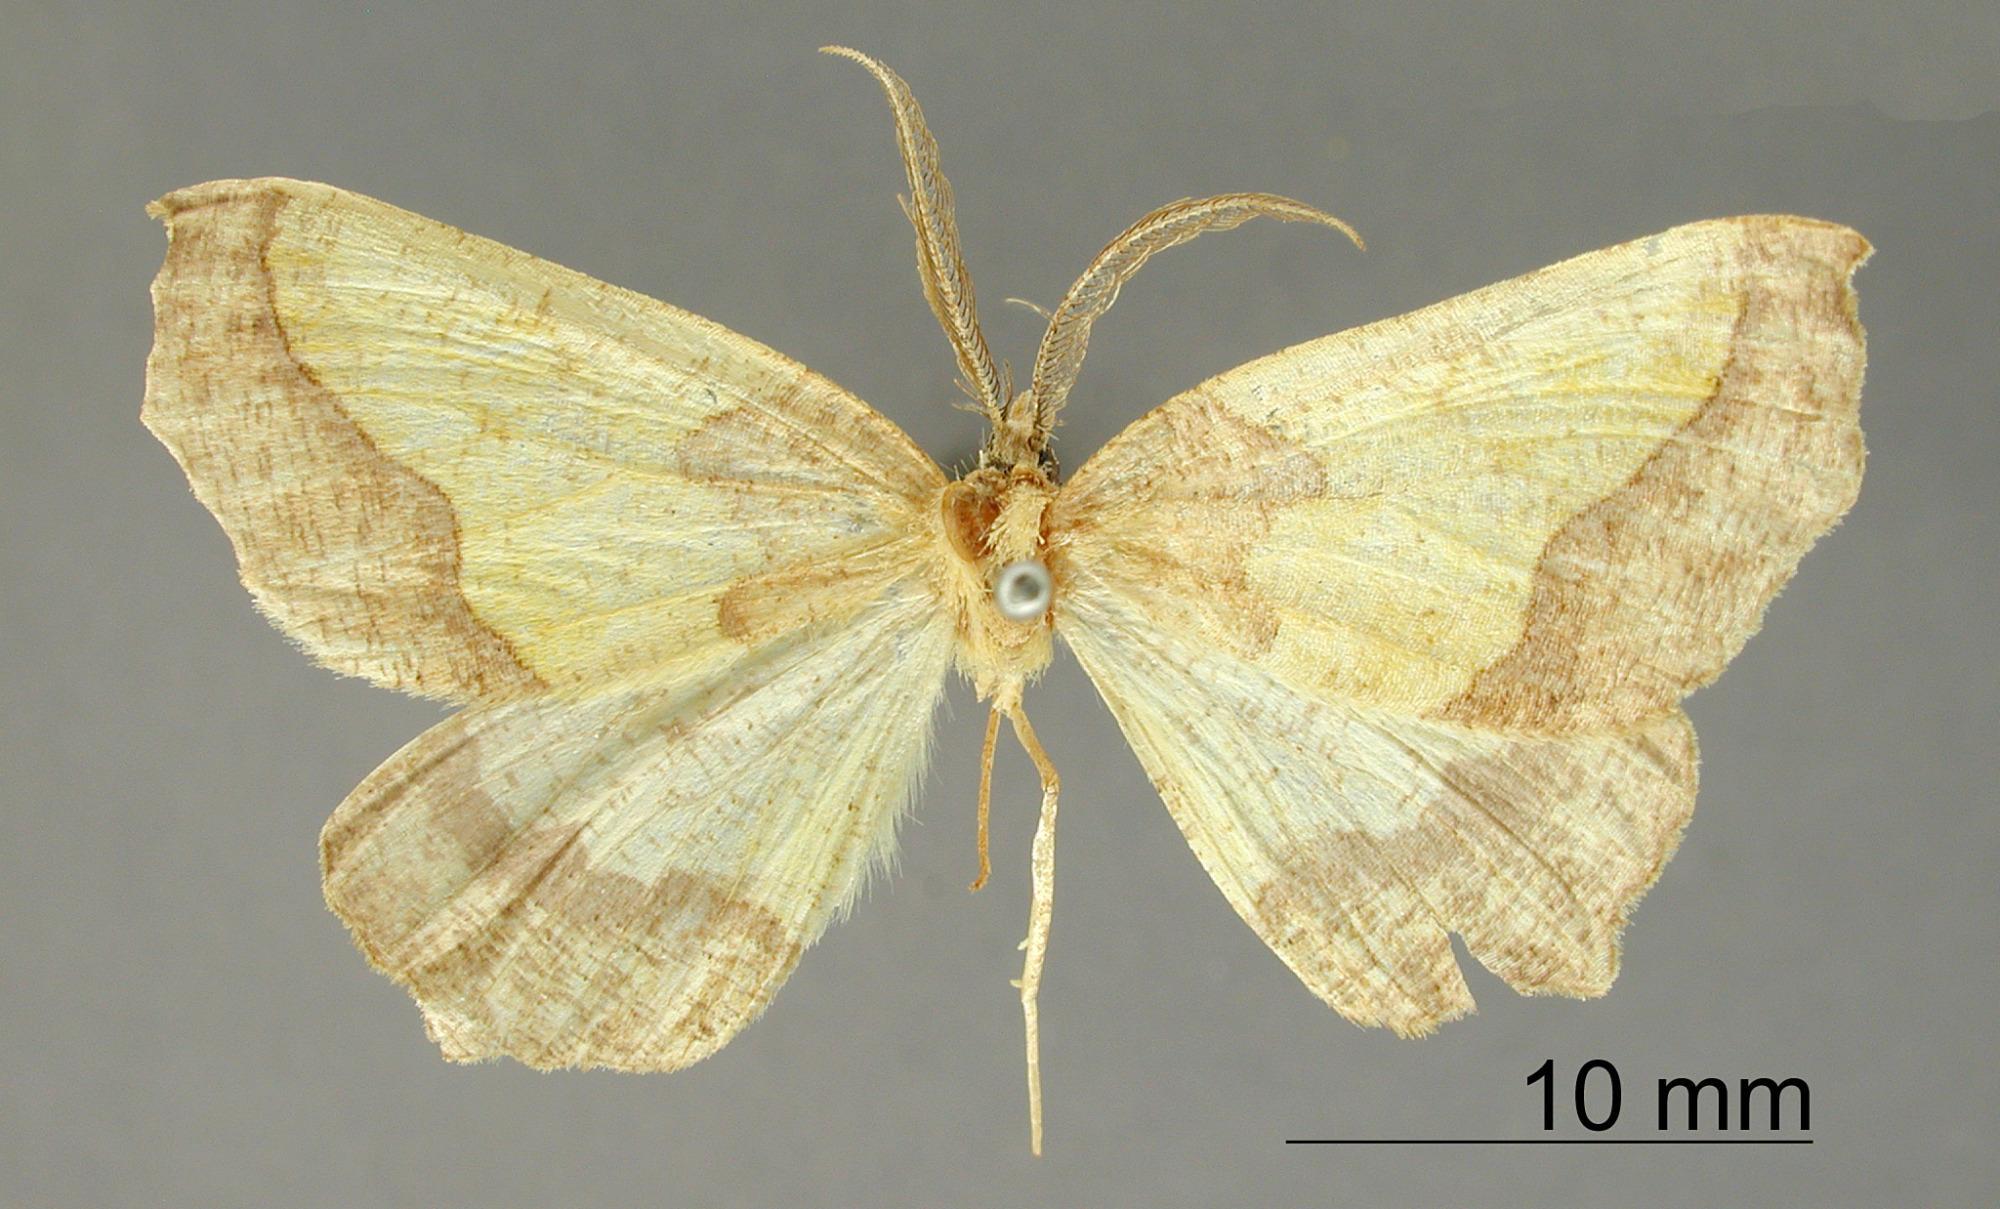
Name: Endropia guatama
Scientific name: Endropia guatama Schaus, 1901
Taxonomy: Animalia, Arthropoda, Insecta, Lepidoptera, Geometridae, Ennominae
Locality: Guadalajara, Mexico